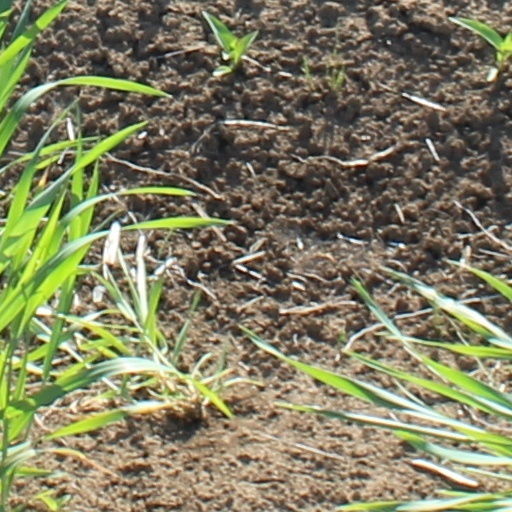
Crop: wheat